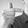
ASL letter: T